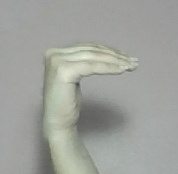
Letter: haa